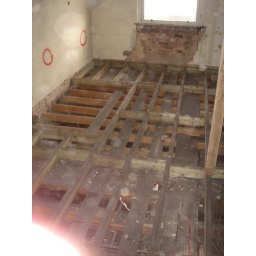
Old bathroom floor under the new framing.